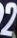
Number: 2